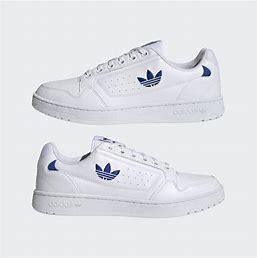
Brand: Adidas
Model: NY 90